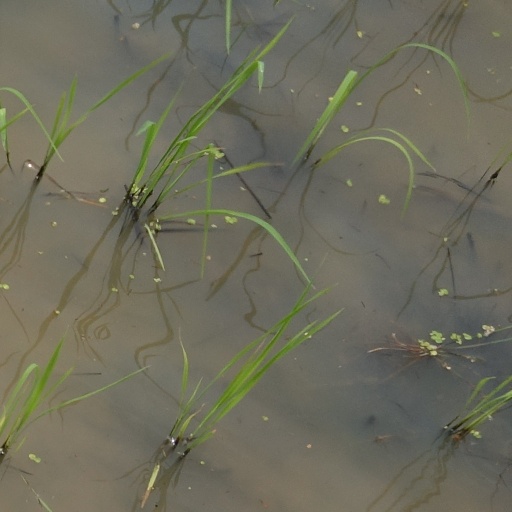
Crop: rice